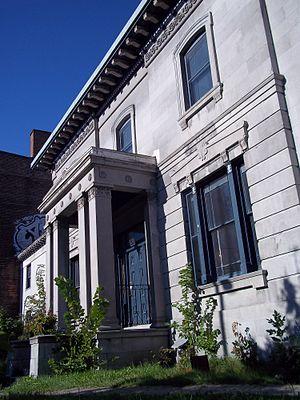
Maison William Collis-Meredith (Maison William-Notman), 51, rue Sherbrooke Ouest, Montréal Grand répertoire du patrimoine bâti de Montréal